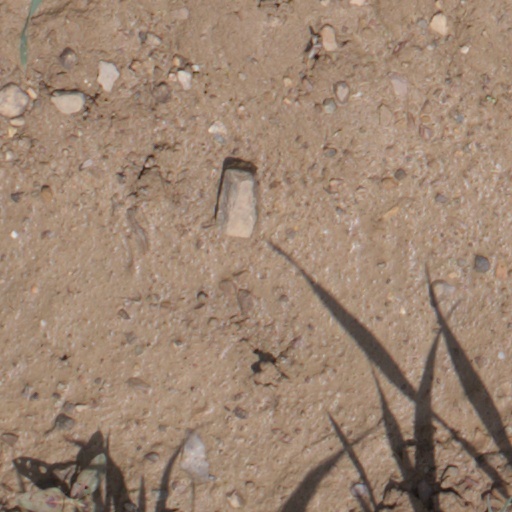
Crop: wheat